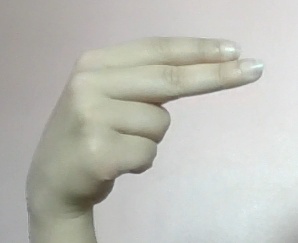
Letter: ain